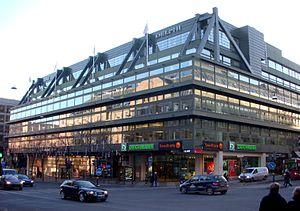
Le redéveloppement de Norrmalm est un vaste projet de redéveloppement urbain qui fut mis en œuvre dans le sud du quartier de Norrmalm au centre-ville de Stockholm en Suède. La décision de principe fut prise en 1945 et les travaux qui eurent lieu dans les années 1950, 60 et 70 aboutirent au remplacement de l'ancien quartier de Klara par la moderne Stockholms city, tandis que la construction du métro fut facilitée.